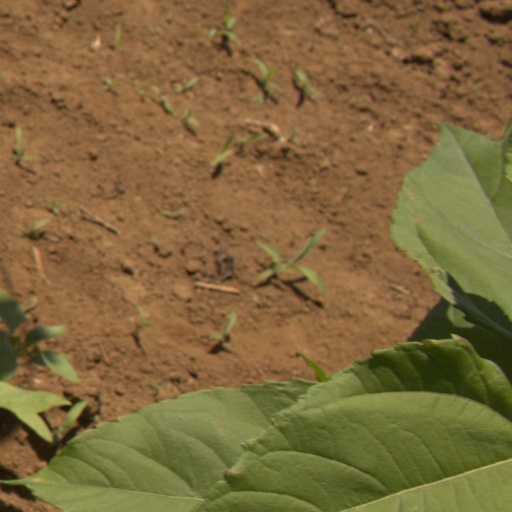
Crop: Jerusalem artichoke